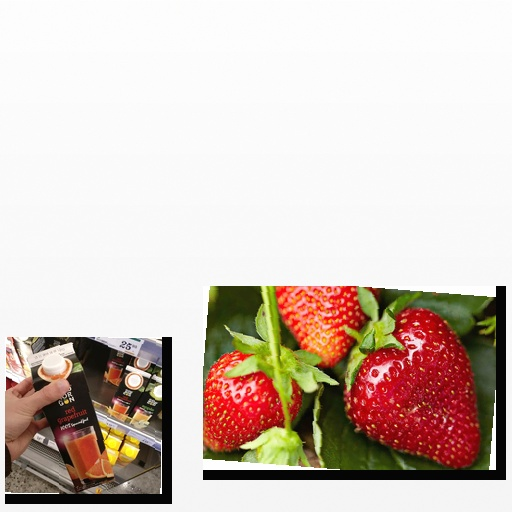
Food items: strawberry, red_grapefruit_juice